Horse racing in Great Britain

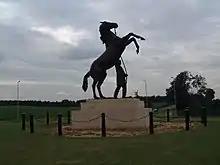
Racehorse statue at Newmarket, the home of British horse racing

Horse racing is the second largest spectator sport in Great Britain, and one of the longest established, with a history dating back many centuries. According to a report by the British Horseracing Authority it generates £3.39 billion total direct and indirect expenditure in the British economy, of which £1.05 billion is from core racing industry expenditure, and the major horse racing events such as Royal Ascot and Cheltenham Festival are important dates in the British and international sporting and society calendar.